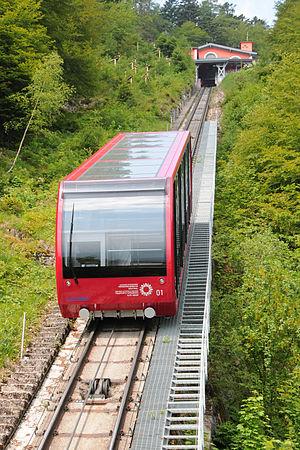
Cette liste répertorie des funiculaires dans le monde.